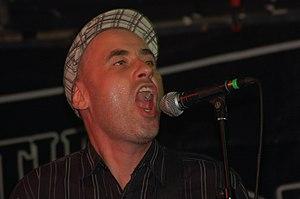
Johnny Bottrop, de son vrai nom Joachim Horns est un guitariste de groupes punks allemand.